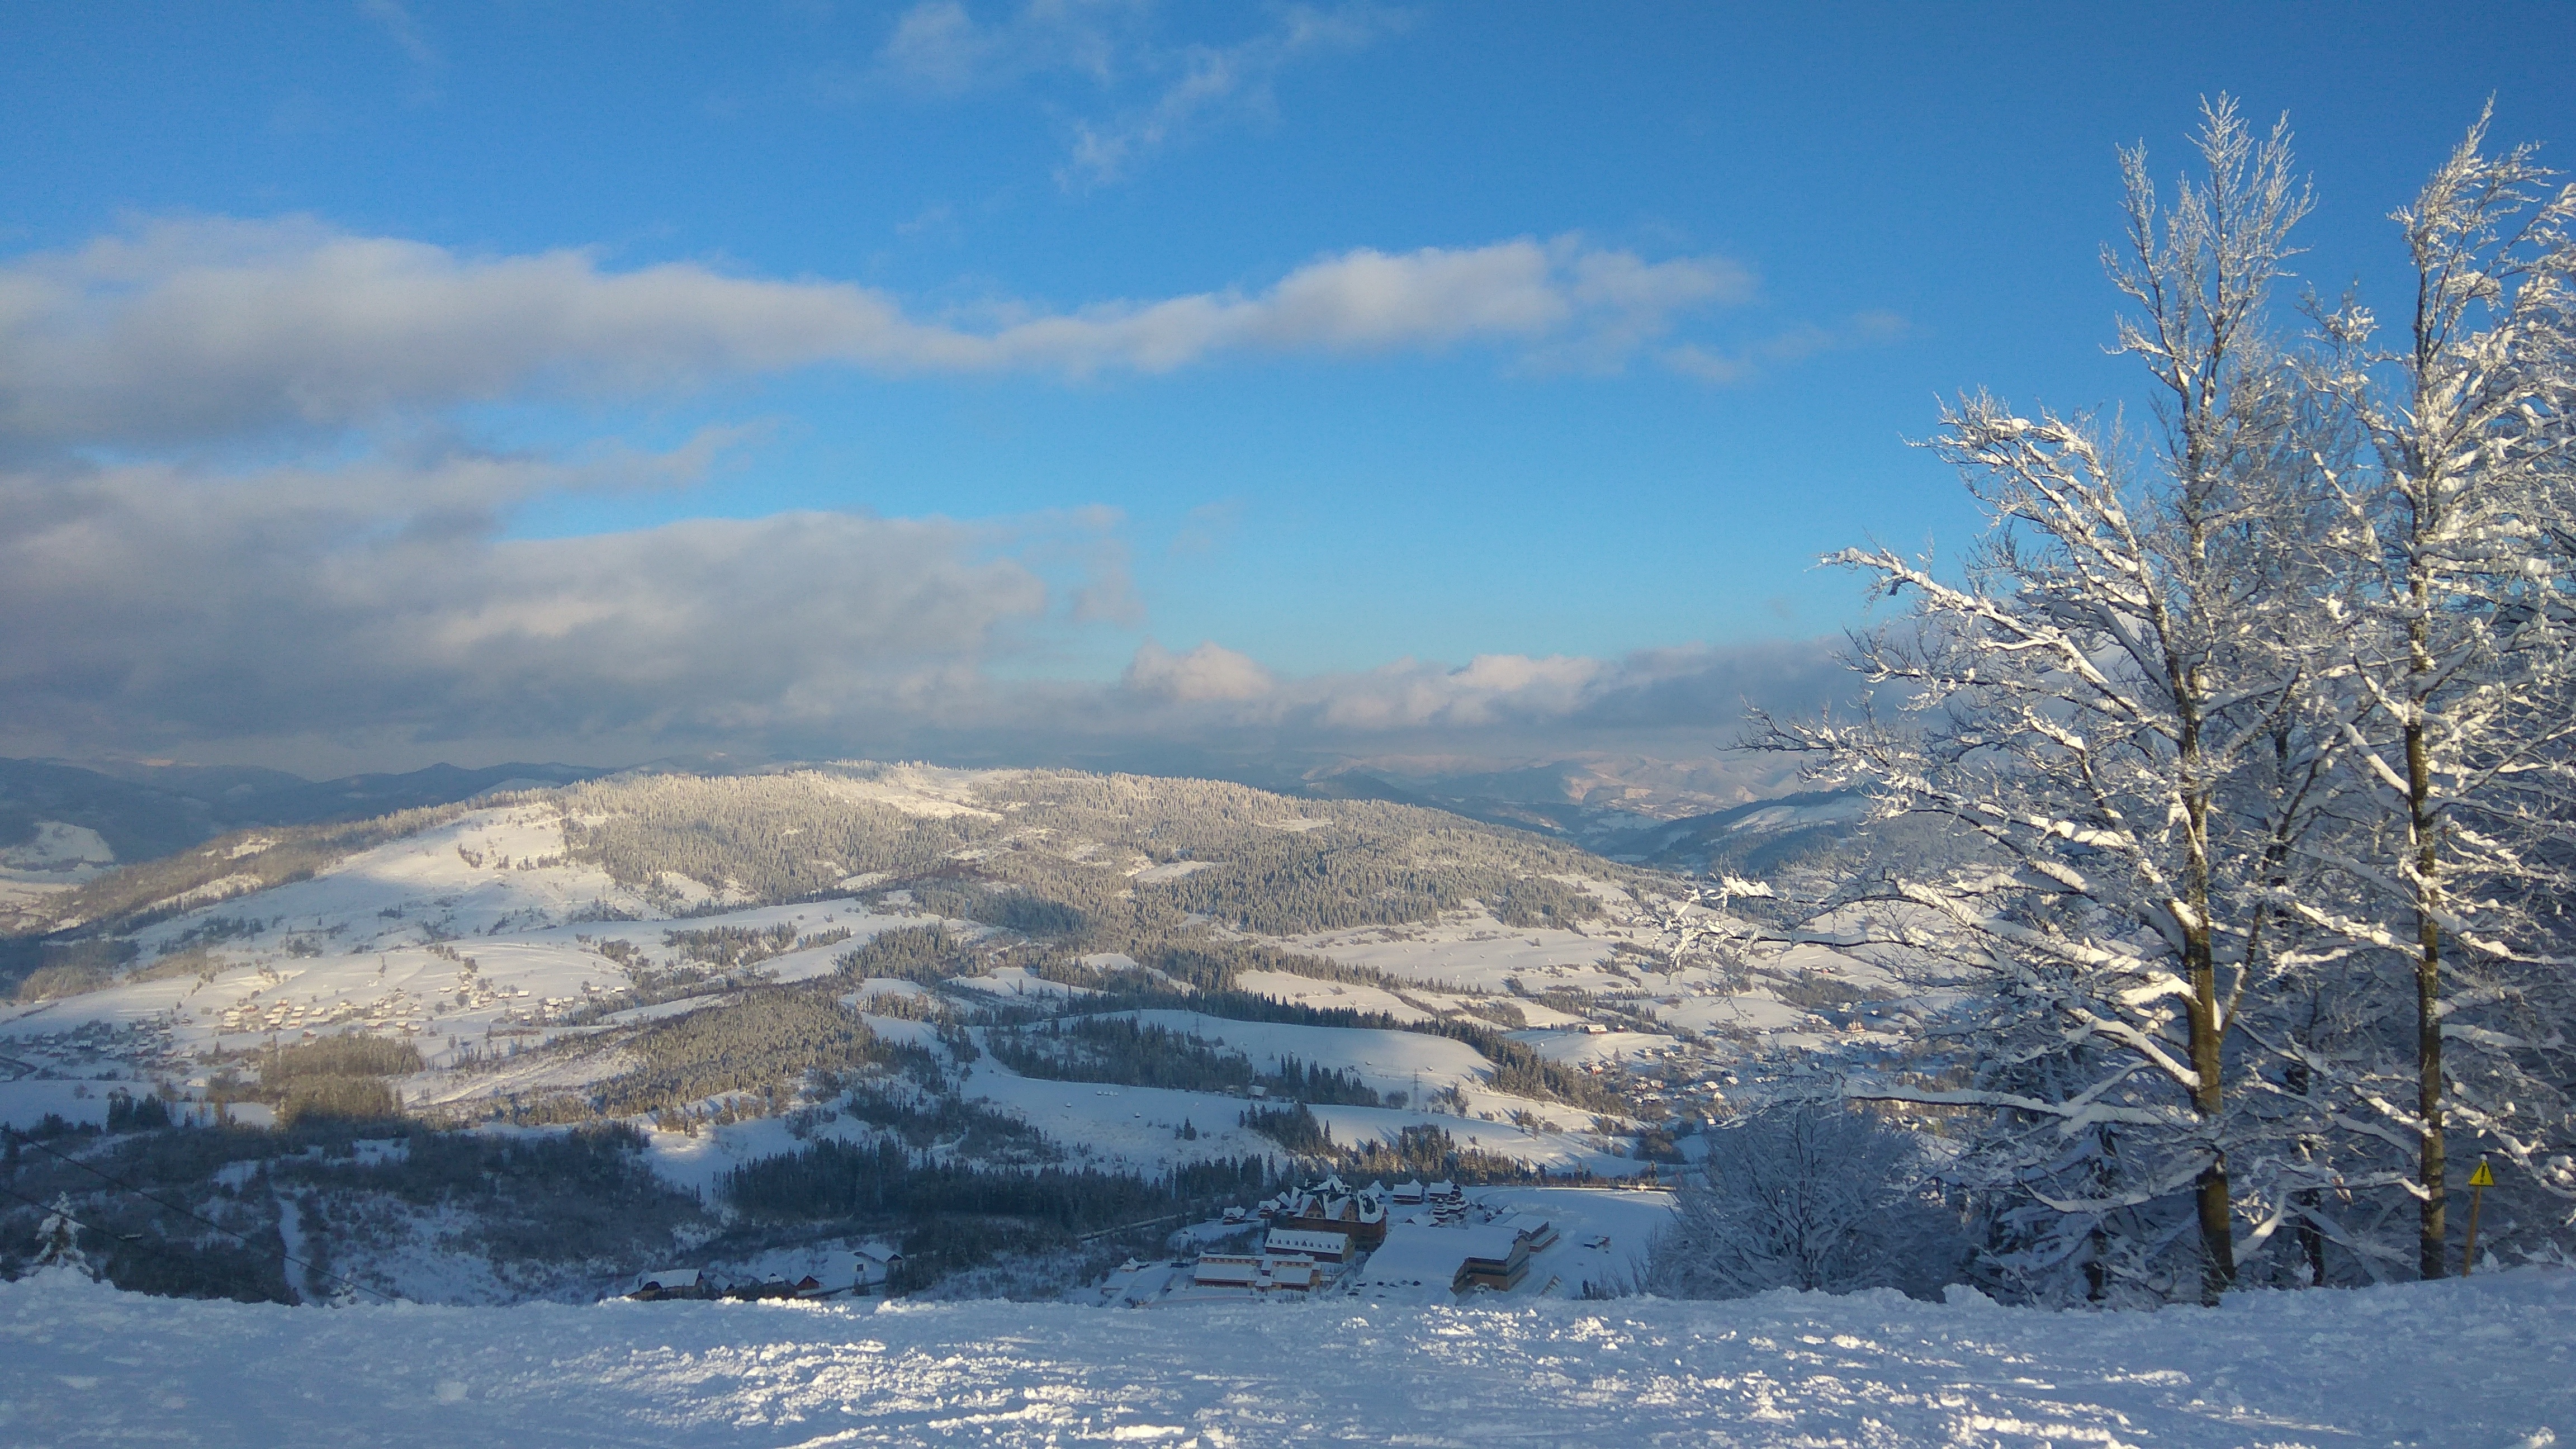
snow, mountainous landforms, winter, mountain, weather, tree, season, mountain range, freezing, landscape, piste, ridge, plateau, frost